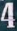
Number: 4